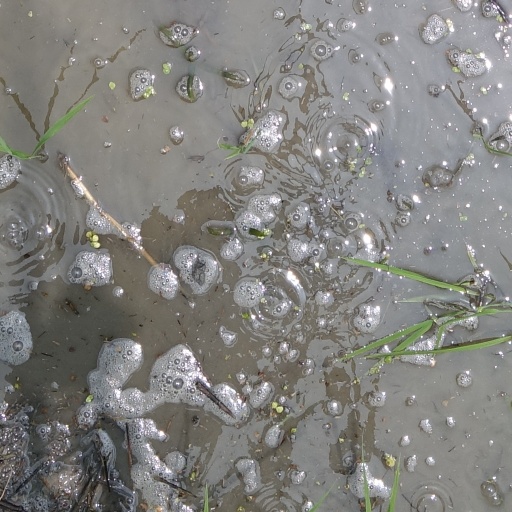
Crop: rice